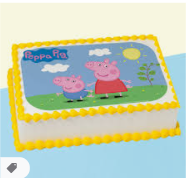
Portrait style: Cartoon Portrait